Air Chathams

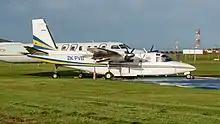
The single Air Chathams owned Aero Commander at Auckland Airport

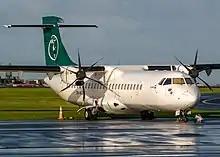
Air Chathams ATR72-500

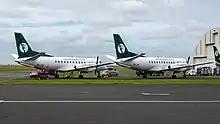
Two of the Air Chathams Saab 340s

The ATR, Saabs and Dc-3 are used across the company's operations as well as contract freight services and charter work. The Cessna 206 provides a non-regular service between Chatham Island and Pitt Island and is on standby for search and rescue or local flights around the Chatham Islands. The airline's Aero Commander 690 has been wet-leased out for aerial mapping and survey duties, while the DC-3 is often chartered out for scenic flights and tours in a retro NAC livery.